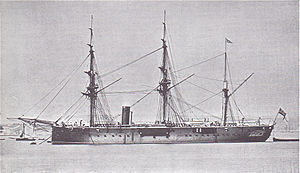
HMS Invincible (1869)
Invincible kort efter kommandohejsningen i 1870.
Invincible kort efter kommandohejsningen i 1870.
HMS Invincible hørte til Audacious klassen af panserskibe i Royal Navy, bygget i slutningen af 1860'erne. Klassen var designet som "panserskibe af anden klasse", og var dermed udset til oversøisk tjeneste. Invincible havde dog ikke så megen oversøiske tjeneste som sine søsterskibe, men var i stedet vagtskib eller tilknyttet Middelhavsflåden. Skibet var i aktiv tjeneste til 1893, hvorefter det lå i reserve. I 1901 fik Invincible fjernet sin maskineri og blev et stationært depotskib. Efter 1. verdenskrigs udbrud blev det udset som logiskib i Scapa Flow, men det forliste under bugseringen. Navnet betyder "uovervindelig", og skibet var det fjerde af foreløbigt seks med dette navn i Royal Navy.